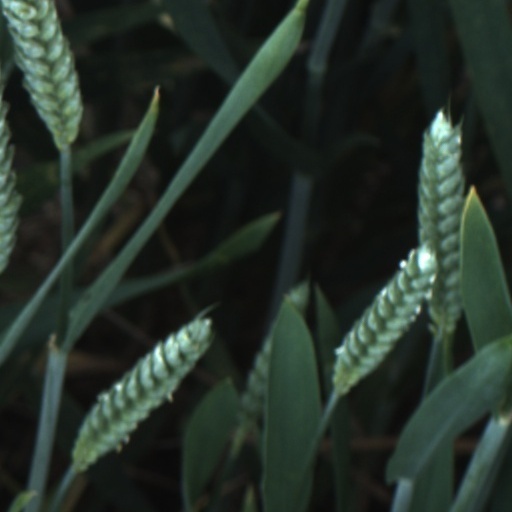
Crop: wheat